Harun al-Rashid

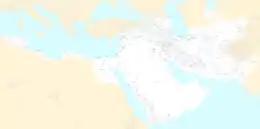
Map of the Abbasid Caliphate and its provinces,

On the night of al-Hadi's death, al-Khayzuran quickly released Yahya ibn Khalid from prison and ordered him to pay the army's wages, send the letters to the governors to pledge allegiance to al-Rashīd, and prepare him as caliph. They summoned the commanders of the army, Harthama ibn A'yan and Khuzayma ibn Khazim, and asked them to swear allegiance to Harun as caliph. Khuzayma reportedly gathered and armed 5,000 of his own followers, dragged the Ja'far ibn al-Hādī from his bed and forced him to publicly renounce his claims in favour of Hārūn. Hārūn became caliph in 786 when he was in his early twenties. At the time, he was tall, good looking, and slim but strongly built, with wavy hair and olive skin. On the day of accession, his son al-Ma'mun was born, and al-Amin some little time later: the latter was the son of Zubaida, a granddaughter of al-Mansur (founder of the city of Baghdad); so he took precedence over the former, whose mother was a Persian. Upon his accession, Harun led Friday prayers in Baghdad's Great Mosque and then sat publicly as officials and the layman alike lined up to swear allegiance and declare their happiness at his ascent to Amir al-Mu'minin. He began his reign by appointing very able ministers, who carried on the work of the government so well that they greatly improved the condition of the people.